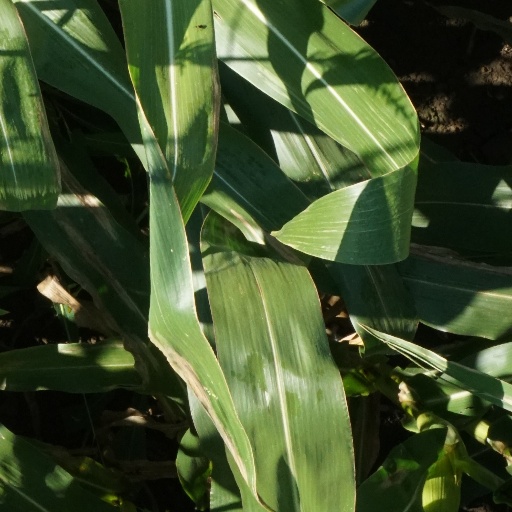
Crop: maize; corn